An L.A. Minute

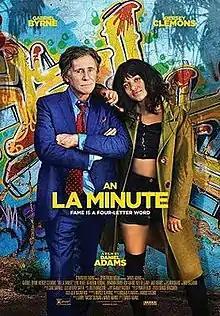
Film poster

An L.A. Minute is a 2018 American comedy film directed by Daniel Adams, from a screenplay by Adams and Larry Sloman. It stars Gabriel Byrne, Kiersey Clemons, Bob Balaban, Ned Bellamy and others. It is Adams' first film after being released from prison where he spent 21 months for tax fraud related to his previous two films. The film was released in August 2018 only in three theaters. In December 2019, Adams was convicted of defrauding investors in connection to this film.